Destination X (2008)

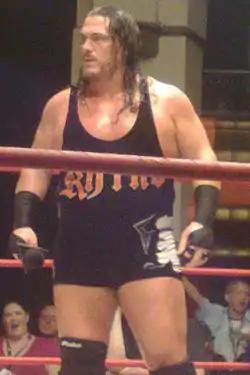
An adult white male wearing black standing in a wrestling ring.

The main event at Destination X was a Six Man Tag Team match pitting The Unlikely Alliance of Christian Cage, Kevin Nash, and Samoa Joe against The Angle Alliance (Kurt Angle, A.J. Styles, and Tomko). The storyline behind this match was Joe's quest to win the TNA World Heavyweight Championship from Angle, with the two scheduled to fight for the title at TNA's next PPV event Lockdown on April 13, 2008. Also connected was Cage's feud with Styles and Tomko, after the two betrayed him and cost him the TNA World Heavyweight Championship twice against Angle in the storyline at TNA's Final Resolution PPV event on January 6, 2008, and at TNA's Against All Odds PPV event on February 10, 2008. This bout was announced on the February 21, 2008, episode of TNA's television program "TNA Impact!" during a backstage segment between Joe and Management Director Jim Cornette. On the March 6, 2008, episode of "Impact!", the participants in the match fought in a series of matches to determine who would get a five-minute man advantaged at Destination X. Nash defeated Styles, Tomko defeated Joe in a First Blood match, and Cage defeated Angle in a Six Sides of Steel Cage match, leaving it two to three, with The Unlikely Alliance gaining the advantage.